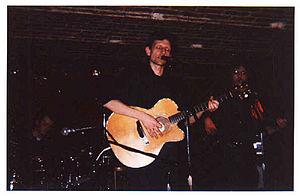
François Borne, en concert à Lille Takamine guitar [1]
François Borne, né le 11 octobre 1968 à Lille, est un musicien français. Auteur, compositeur, interprète, il débute dans les années 80 en tant que bassiste et chanteur dans différentes formation new wave/post punk.